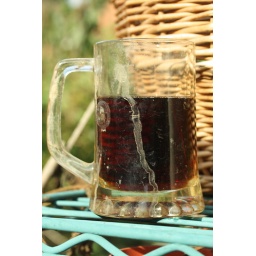
Refreshments on the allotment. Clean the glass in the water butt